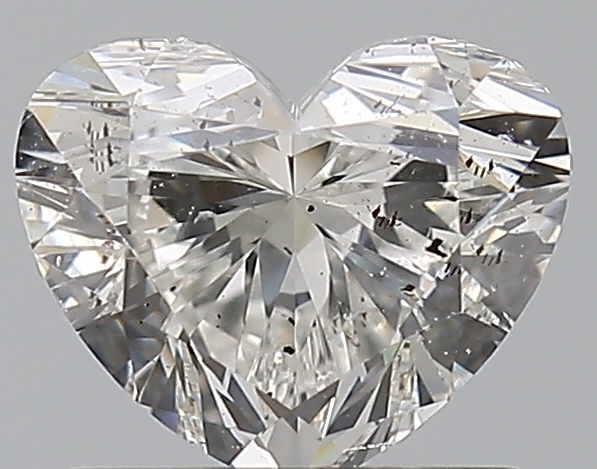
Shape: heart
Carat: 0.9
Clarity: SI2
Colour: H
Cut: VG
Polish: EX
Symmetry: VG
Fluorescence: F
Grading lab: GIA
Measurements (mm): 5.51 x 6.64 x 4